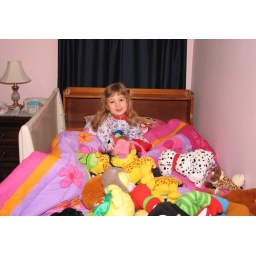
First night in a big girl bed